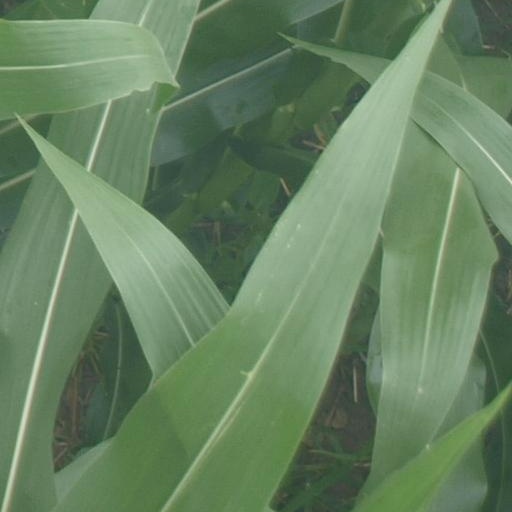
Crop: maize; corn